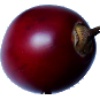
Label: tamarillo